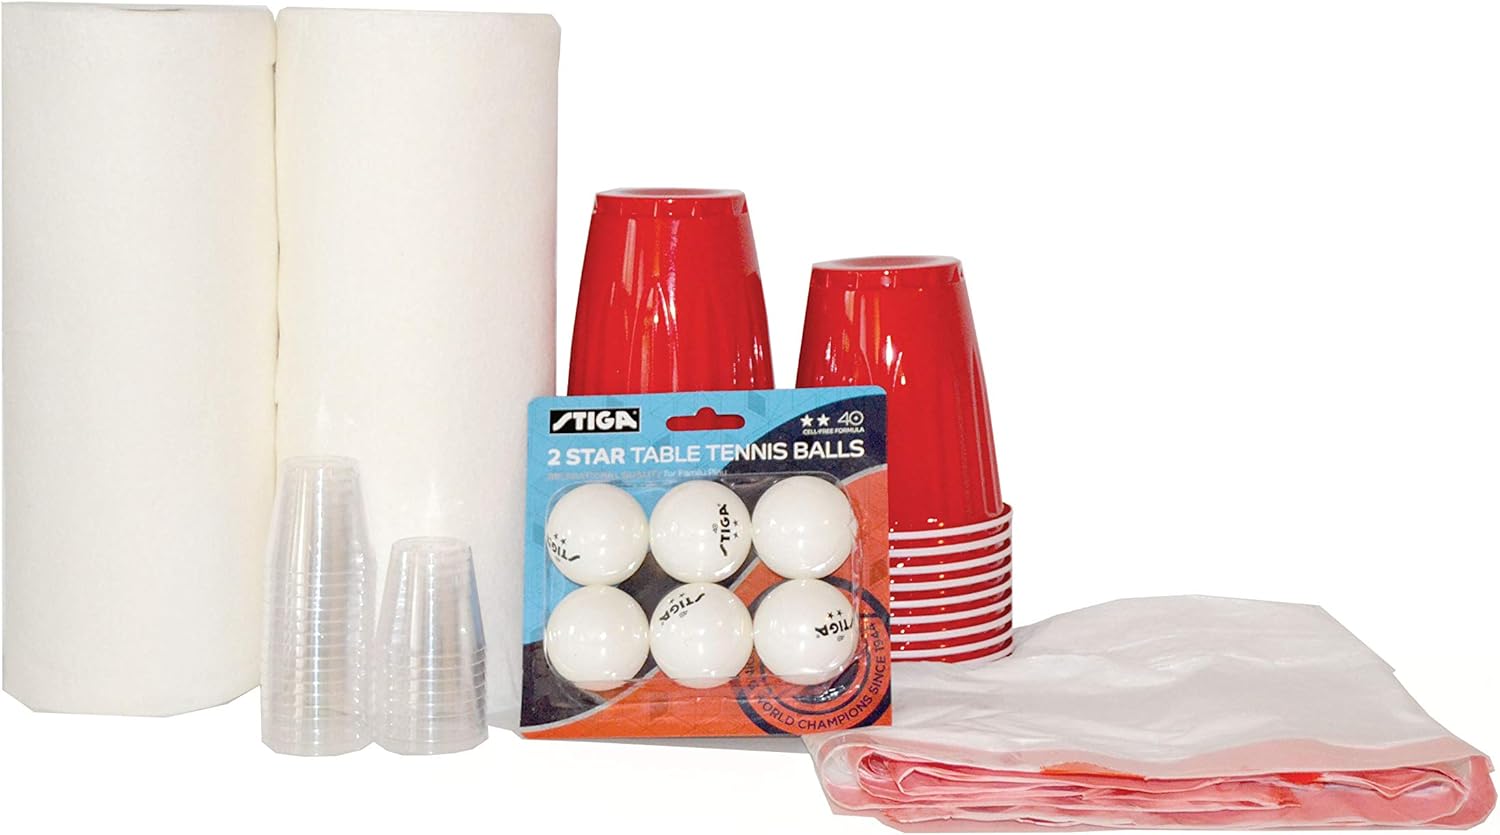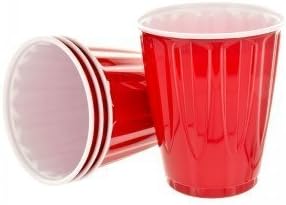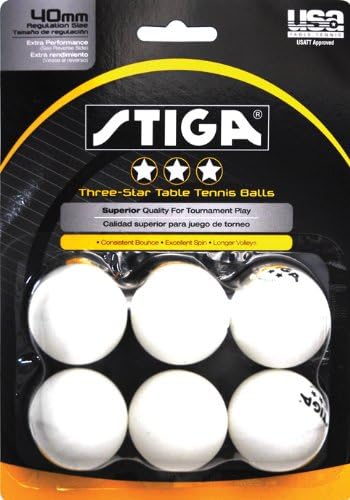
College Party Supply Set- Disposable Drinking Set for a Party of 25, Including Red Solo Cup, Shot Glass, Paper Towel, Garbage Bag, and Beer Pong
Category: Health & Personal Care
The ultimate party set for every college rager. This party set offers everything from getting hammer with your friends to cleaning the aftermath the next day. Our kit is perfect for a party of 25. Our set includes: -2 Paper Towel -6 Ping Pong Balls -25 Red Solo Cups -20 Shot Glasses -10 Garbage Bags
Features: Premium College All-in-One Party Set Has All the Party Necessities needed to throw a rager. | THE MOST COMPLETE COLLEGE PARTY SET provides all the party supplies you need in one place. The set can serve up to 25 guests. | Party Set includes 2 Paper Towel, 6 Beer Pong Balls, 25 Red Solo Cups, 20 Shot Glasses, & 10 Garbage Bag. | Save Your Time & Energy! No more going around to different convenient stores to shop for what you need. After a whole night of excessive consumptions, it is exhausting to clean up the mess the next morning. The disposable college party set is a convenient way to clean up the aftermath. | 1 Click to Get Everything to Prepare for a Party.